Jean-Marie Collot d'Herbois

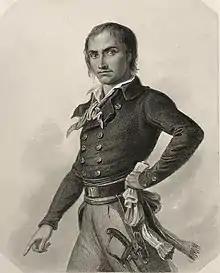
Collot d'Herbois by Auguste Raffet

After the insurrection of August 10 and the establishment of the National Convention, Collot d'Herbois became engaged in the struggle between the two main political parties, the Mountain and the Girondists. After François Hanriot's "coup d'état" of 31 May 1793 and the ousting of the Girondins, he was conspicuous in his attack on the defeated party. Along with his close friend Jacques-Nicolas Billaud-Varenne, he sat at the extreme left of the Convention, attacking speculators and proposing egalitarian programmes. In June, he was made President of the Convention, and in September he was appointed with Billaud-Varenne to the Committee of Public Safety, where he was active as a sort of general secretary.